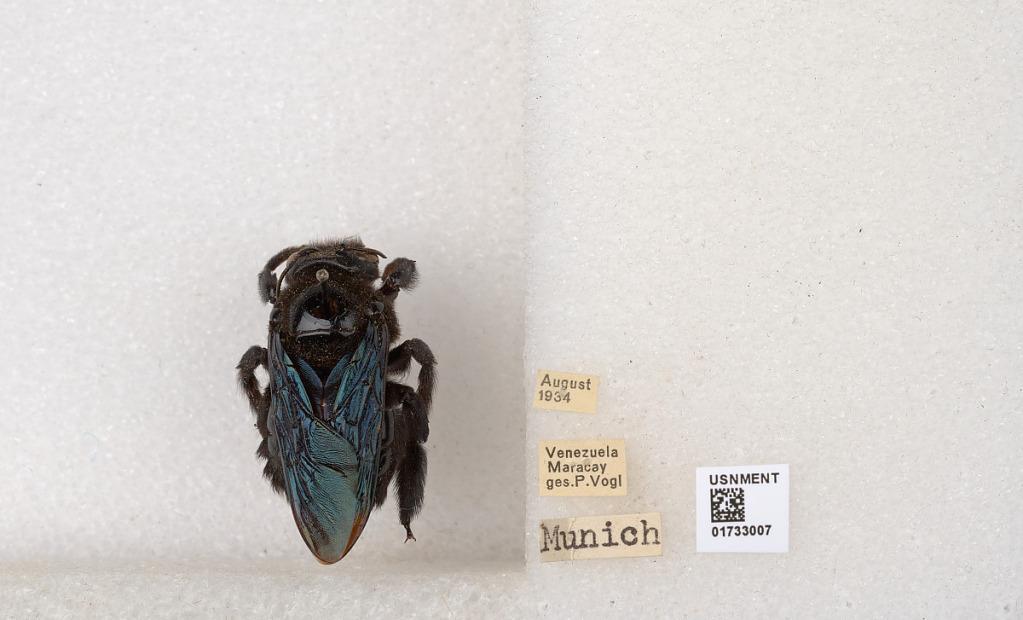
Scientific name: Xylocopa (Megaxylocopa) fimbriata Fabricius
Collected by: P. Vogel
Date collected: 1934-8-1
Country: Venezuela
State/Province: Aragua
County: Municipio Girardot
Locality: Maracay